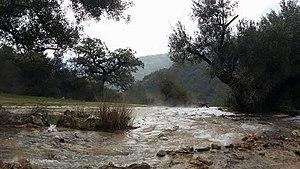
tala mlulen
Aït-Daoud est un village de Kabylie, situé dans la commune algérienne de Yatafen dans la Wilaya de Tizi-Ouzou.